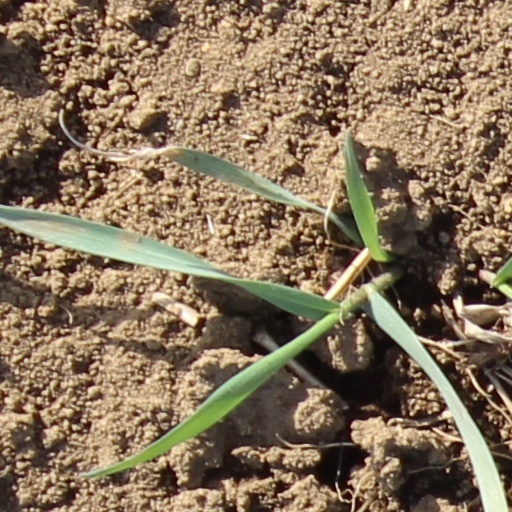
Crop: wheat